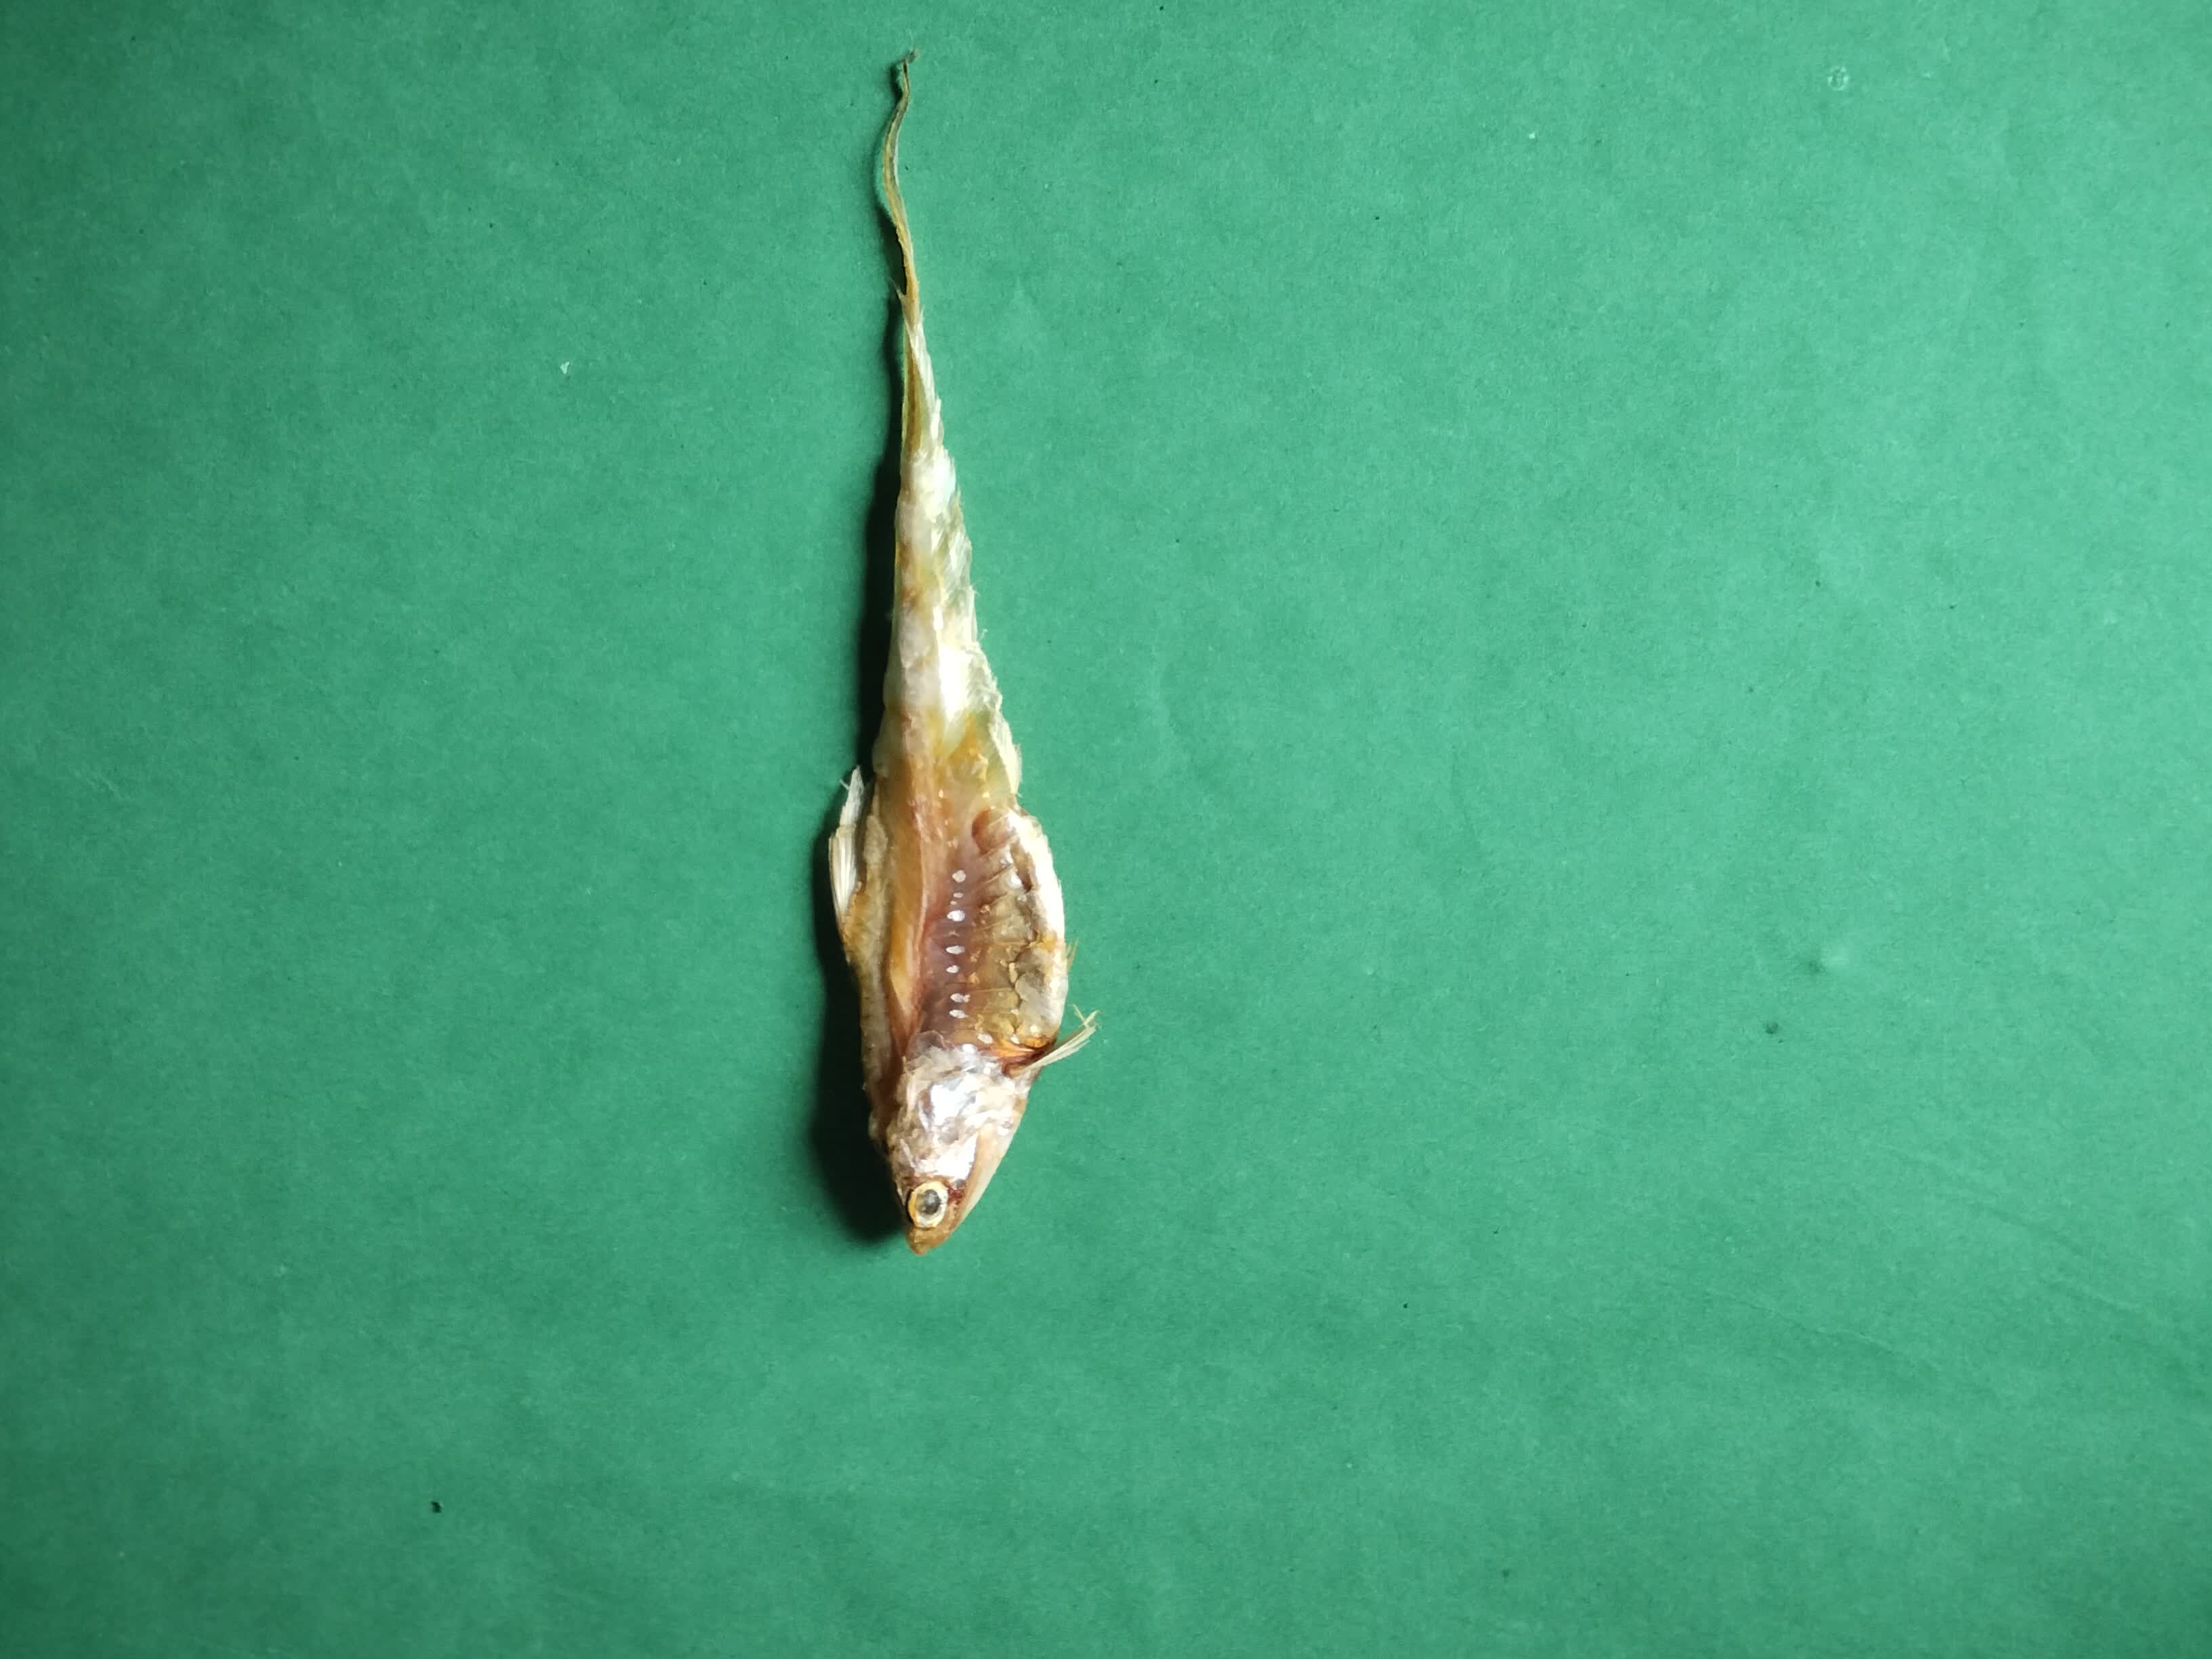
Species: Shundori